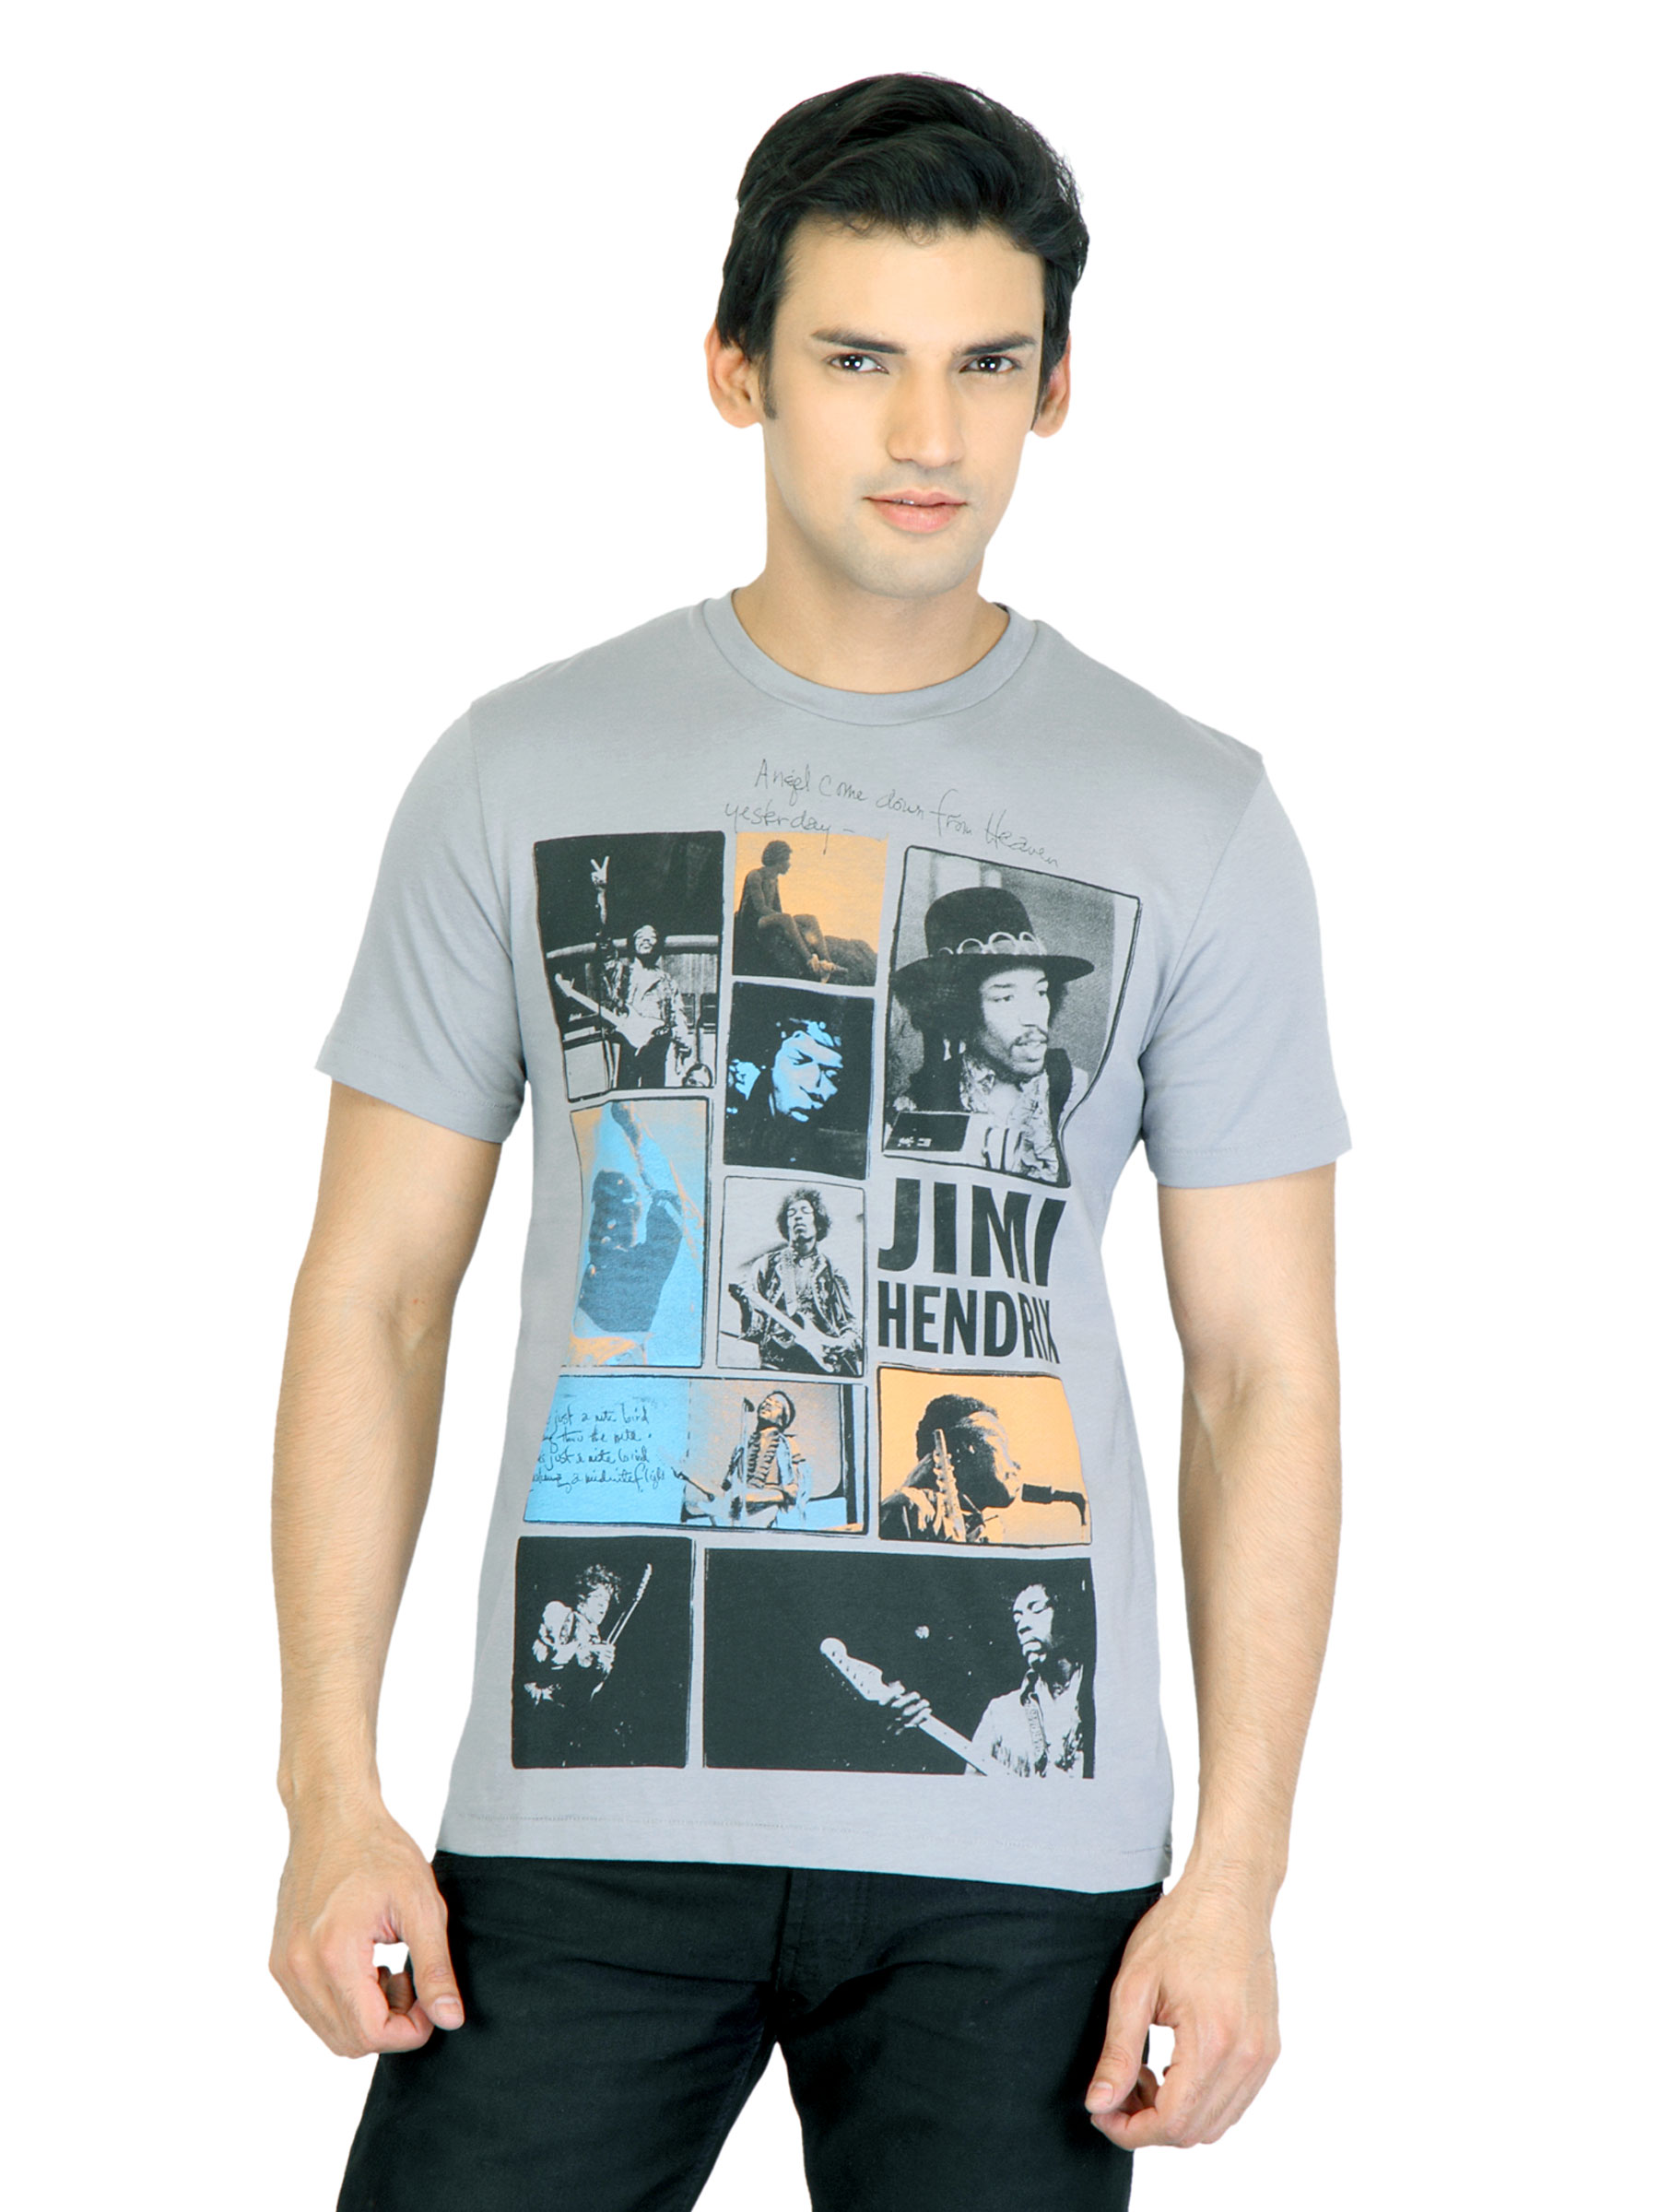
Music Men Grey Printed T-shirt
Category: Apparel / Topwear / Tshirts
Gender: Men
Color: Grey
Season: Spring 2013
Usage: Casual